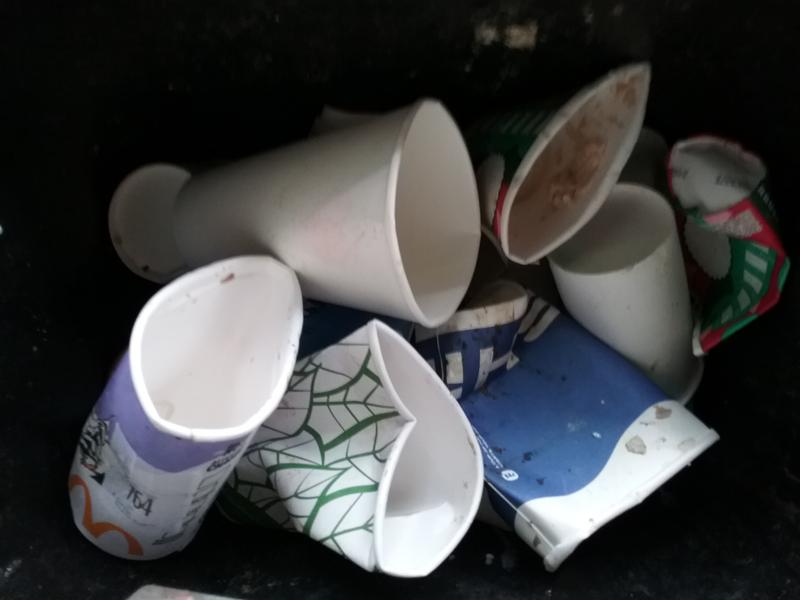
Waste category: paper